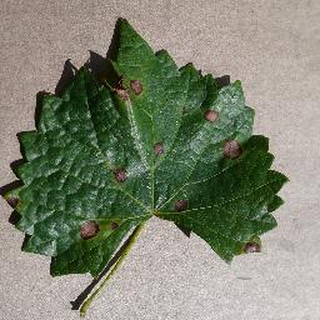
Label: grape_black_rot